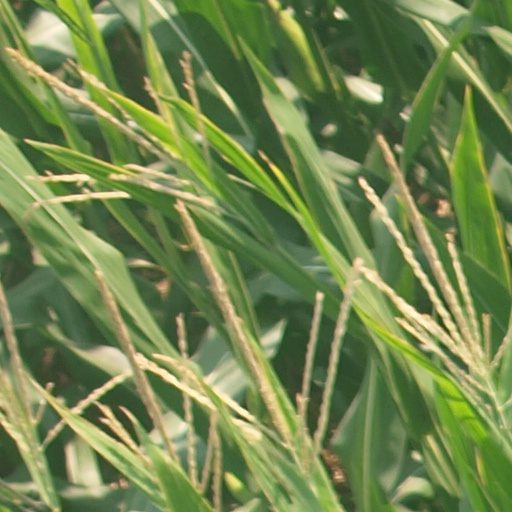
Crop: maize; corn